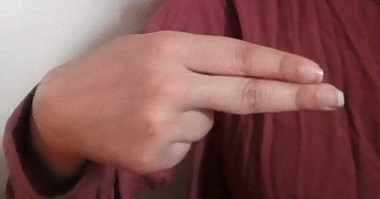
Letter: ain